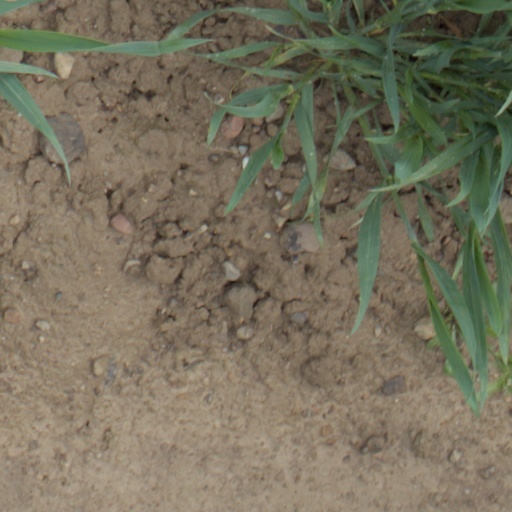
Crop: wheat